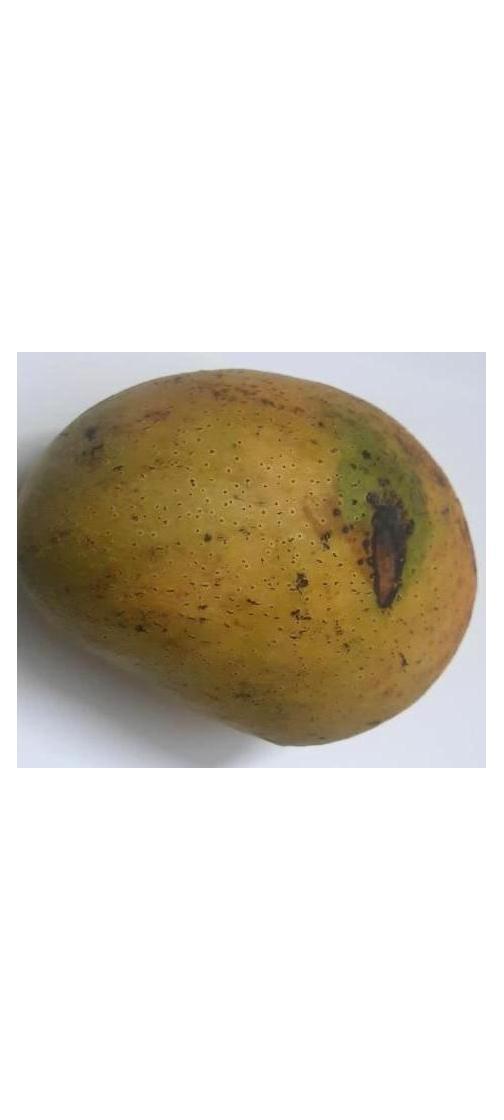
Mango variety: Ashshina Classic